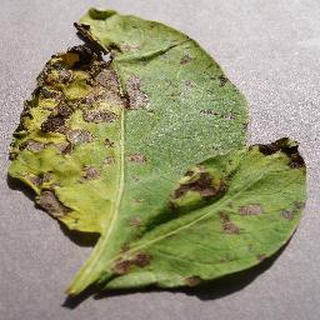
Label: potato_early_blight